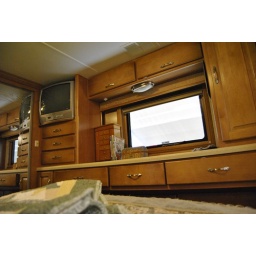
This view shows the bedroom cabinets and TV up in the left hand corner. Large mirrored closet doors.